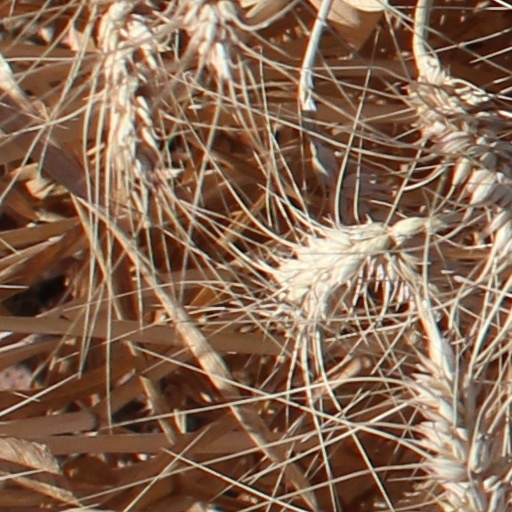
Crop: wheat